Nitta Yoshisada

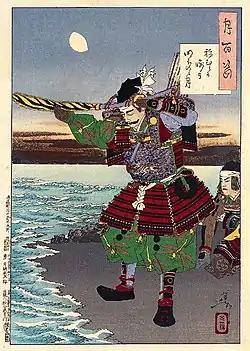
Nitta Yoshisada offering his sword to Ryūjin

Except for its coastline, Kamakura is surrounded by steep hills, making an overland attack difficult. Nitta first tried to enter through the Gokurakuji Pass and the Kewaizaka Pass, but strong Hōjō forces stopped him. Judging it's impossible to enter by land, Nitta decided to try by sea, bypassing Inamuragasaki Cape on Sagami Bay, west of Kamakura. Once there, Nitta took advantage of a low tide and moved his men in through the beaches to the south, but according to the "Taiheiki", he threw his sword into the surf and prayed to Ryūjin, who parted the waters for him.